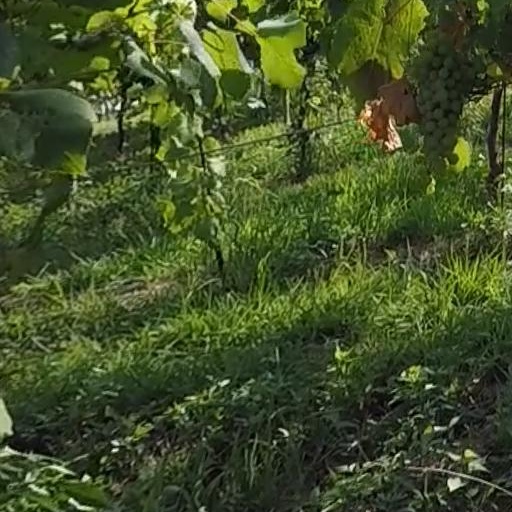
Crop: grape